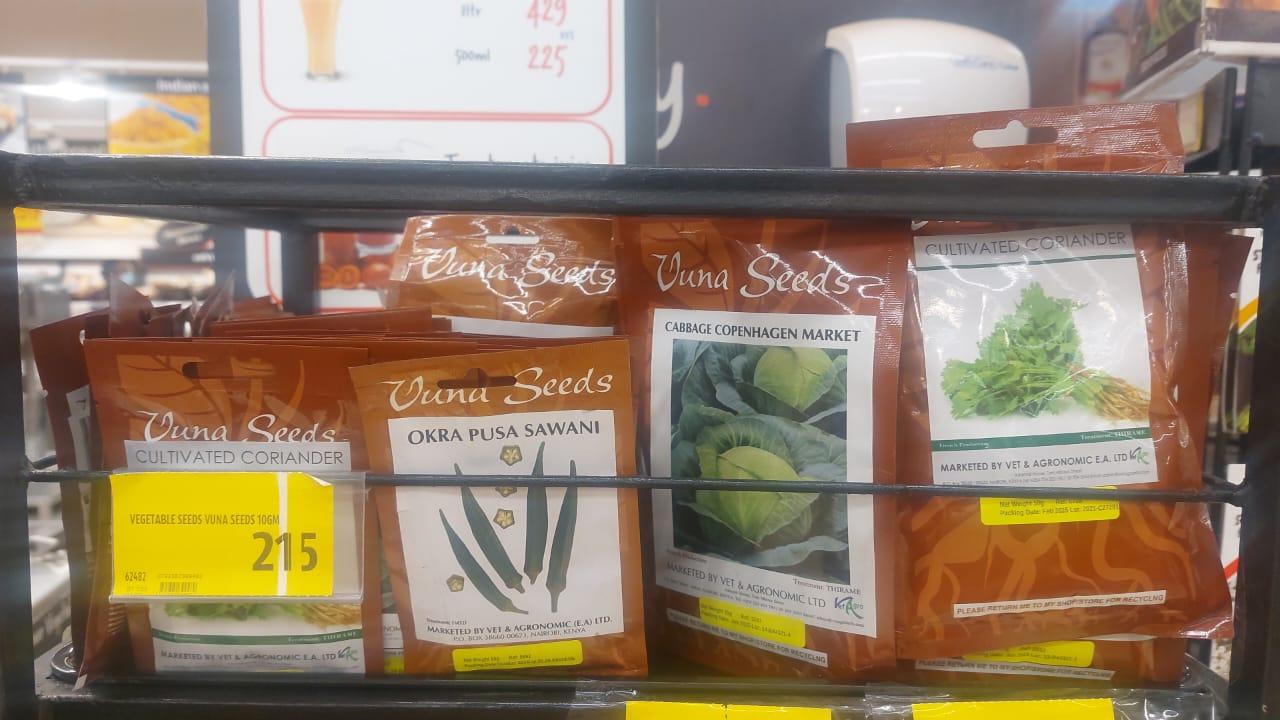
Eneo kubwa na wazi lililozungukwa na safu za milima, pamoja na mabonde na uwoto wa asili unaojumuisha nyasi fupi, pamoja na vichaka. Ikiiashiria kuwa ni eneo maalum lenye kuakisi mandhari ya misitu.